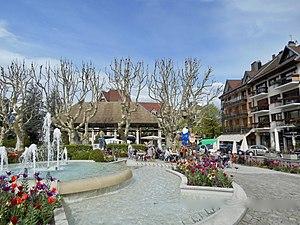
Place de l'Hôtel de Ville, printemps 2019.
La Roche-sur-Foron est une commune française située dans le département de la Haute-Savoie, en région Auvergne-Rhône-Alpes. Elle fait partie de l'agglomération transfrontalière du Grand Genève. Centre urbain de la communauté de communes du pays Rochois, la commune comptait 11 339 habitants en 2017, ce qui en fait la quatorzième ville haut-savoyarde pour le nombre d'habitants.